2019 GEICO 500

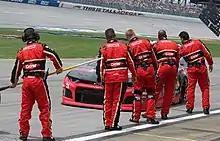
Austin Dillon started from pole position.

Austin Dillon scored the pole for the race with a time of 49.734 and a speed of .